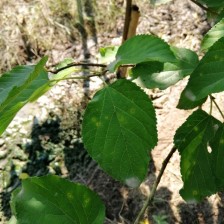
Variety: WhiteKing